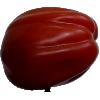
Label: Tomato Heart 1